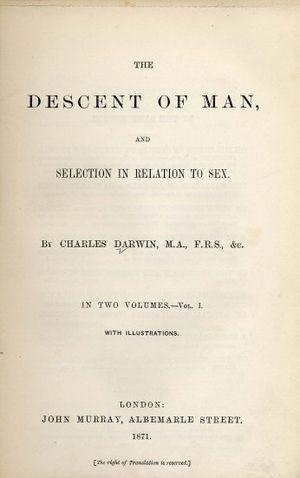
La Filiation de l'homme et la sélection liée au sexe est un livre du naturaliste britannique Charles Darwin, publié en 1871 et traitant de l'application de la théorie de l'évolution, notamment à l'espèce humaine.